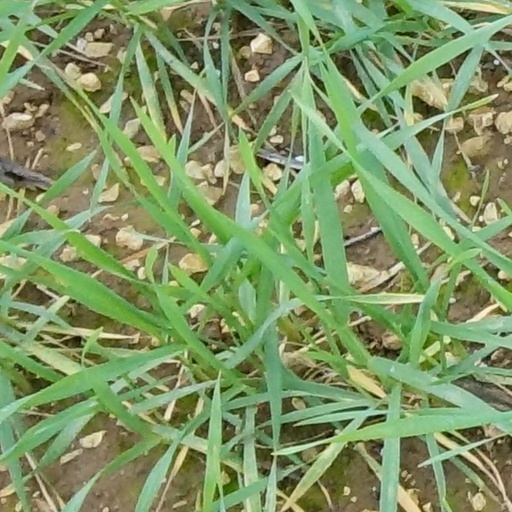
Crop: wheat